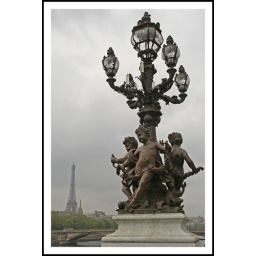
Detail of a street lamp on Pont Alexander 111 with the Eiffel Tower in the distance.